Grace Palotta

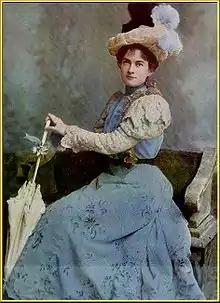

Grace Palotta (c. 1870 – 21 February 1959) was an Austrian-born actress and writer. She was a Gaiety girl in London, and toured in Australia several times between 1895 and 1918.